P. Hertz

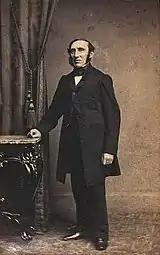
Peter Hertz

Hertz' two sons, Sally Hertz (1844-1896) and Jacob Hertz (1846), took over the operations in 1875. They also established a silver factory under the name S. & J. Hertz. Jacob Hertz became the sole owner of the firm after his brother's death. Johan A. Hertz (born 1876) became a partner in the firm in 1917 and was its sole owner from 1945.